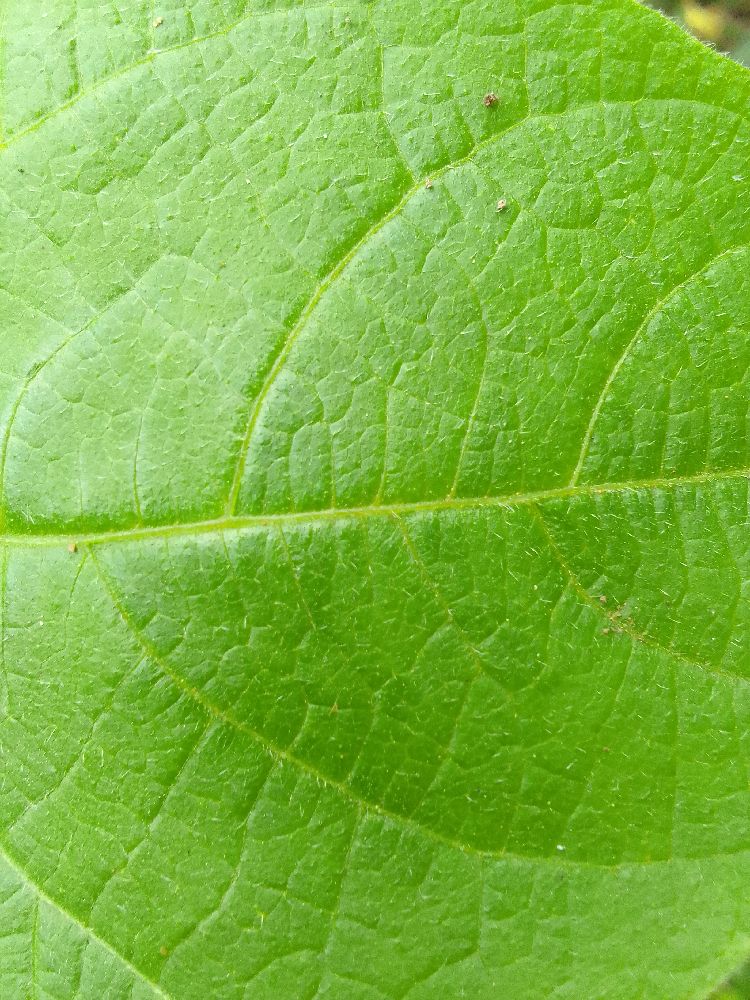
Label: healthy